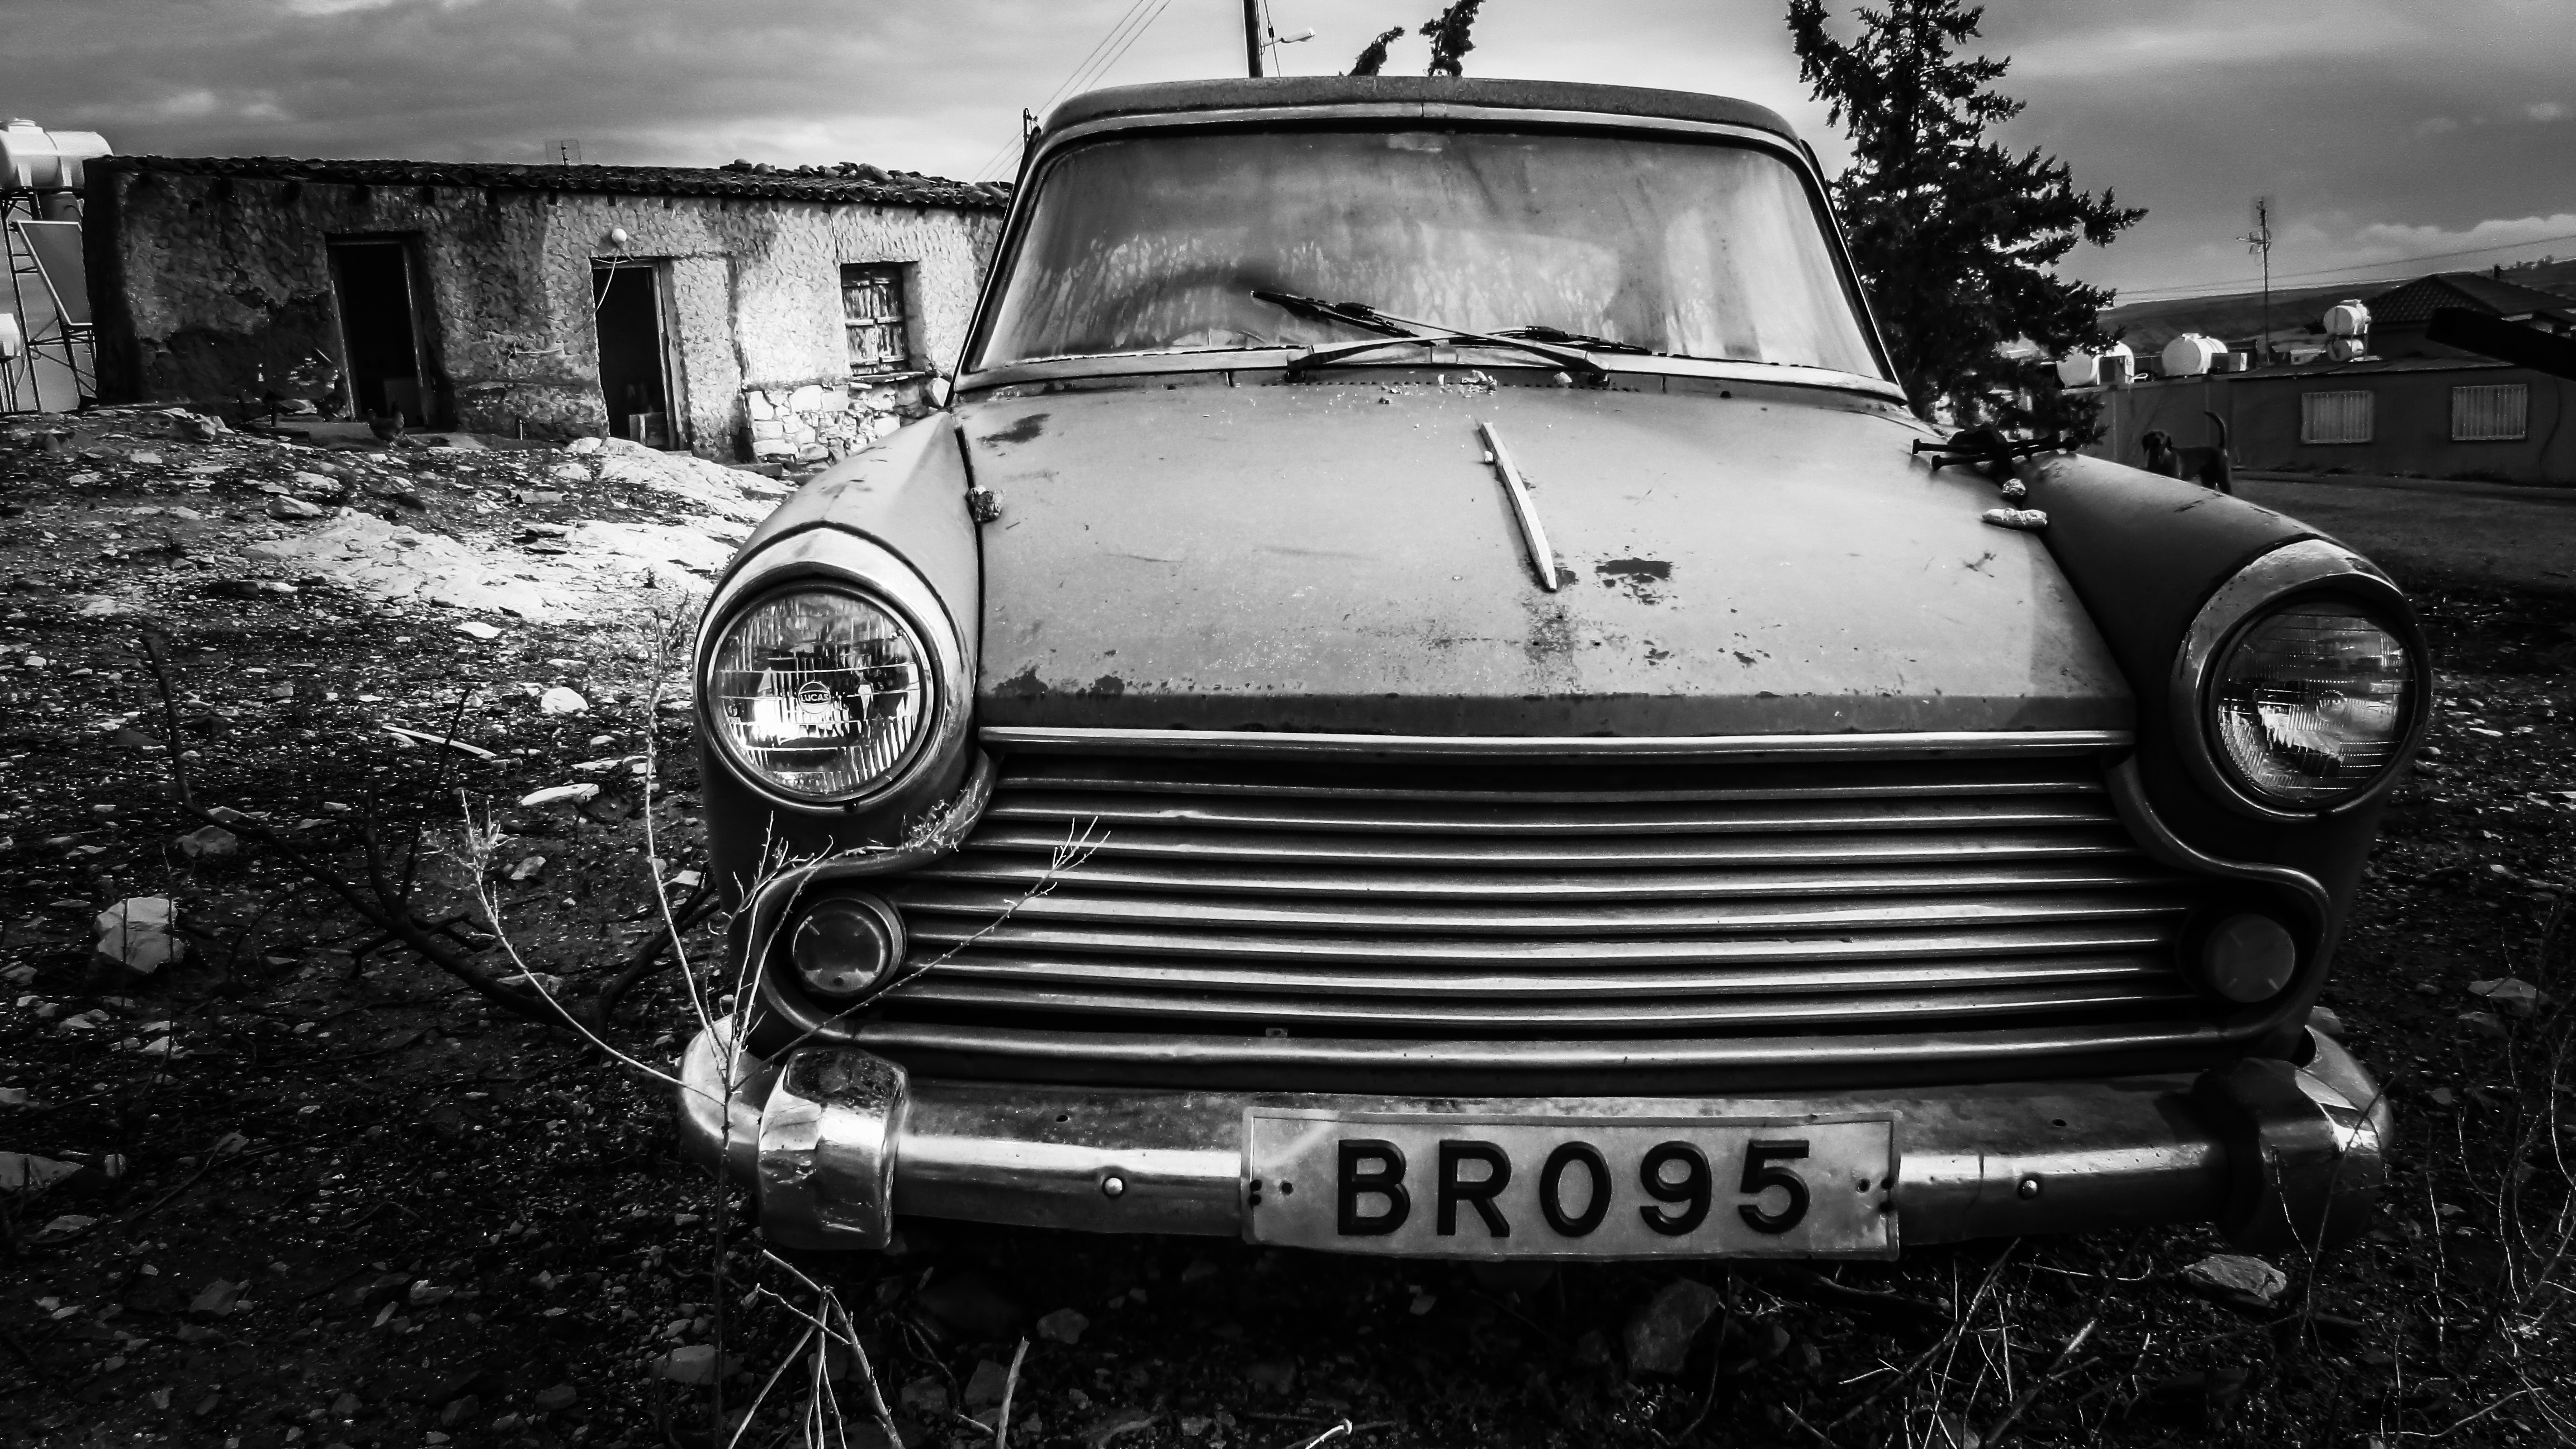
black and white, car, antique, vehicle, broken, abandoned, monochrome, old car, motor vehicle, vintage car, rusty, classic, damaged, wreck, cyprus, marki, aged, antique car, land vehicle, monochrome photography, automobile make, automotive exterior, compact car, automotive design, luxury vehicle